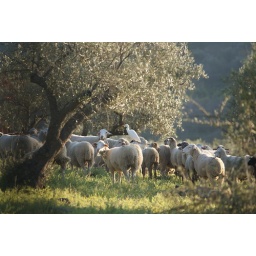
Sheep in the field next to our house, grazing, an Egret is also sitting on the back of the sheep!